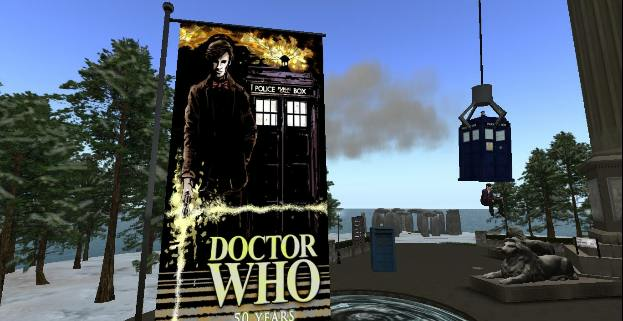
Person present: No